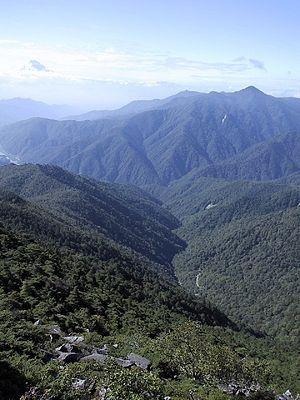
Les monts Okuchichibu ou région montagneuse d'Okuchichibu, est un district montagneux des régions de Kantō et Koshinetsu au Japon. Le secteur recouvre la partie ouest de Tokyo, la partie occidentale de la préfecture de Saitama, la partie occidentale de la préfecture de Gunma, le sud-est de la préfecture de Nagano et la partie nord de la préfecture de Yamanashi.